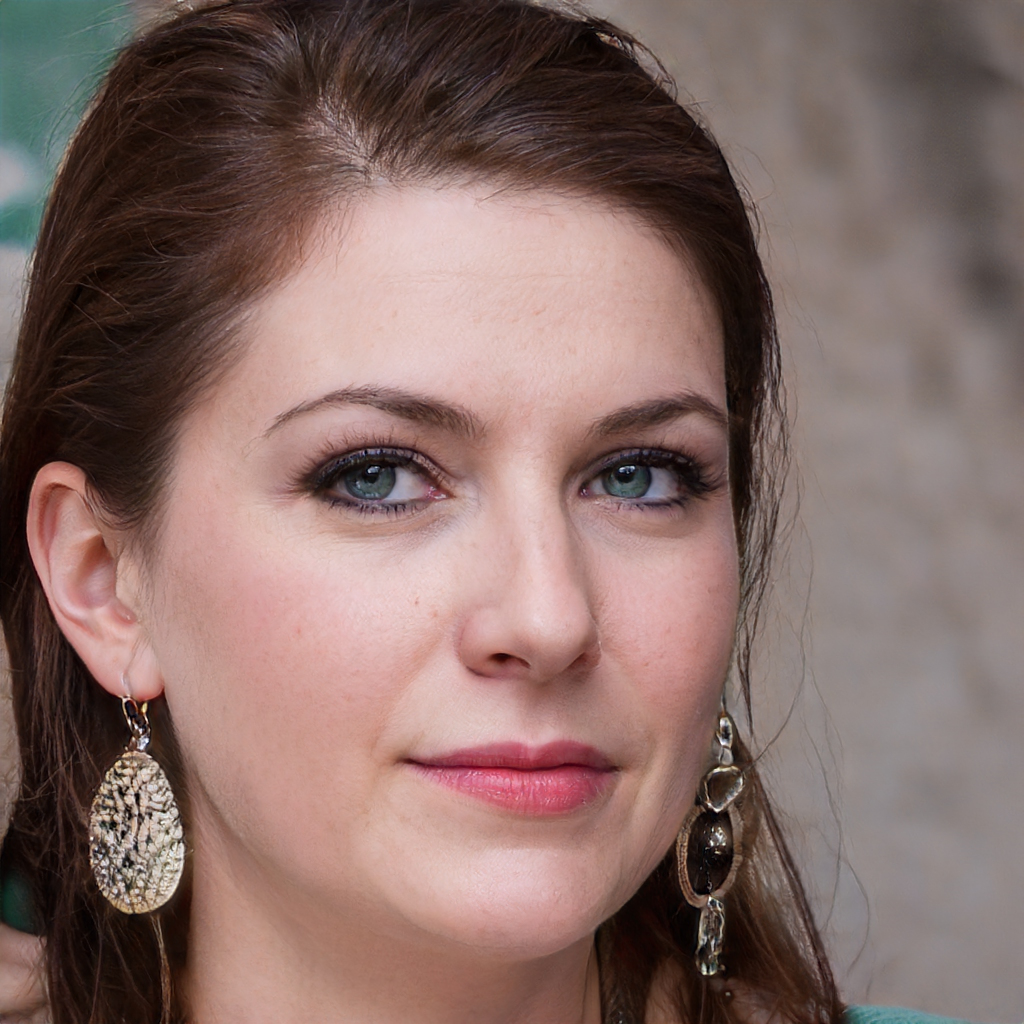
Portrait style: Real Portrait